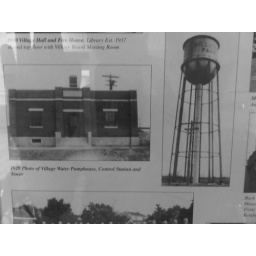
Williston Park water tower in a 1929 photo. Tower was built 1926